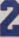
Number: 2